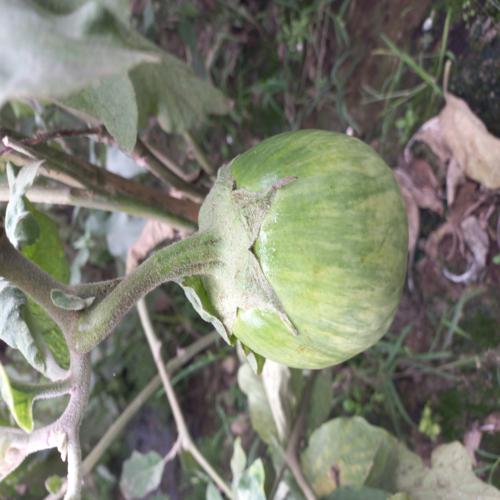
Label: Healty Brinjal